Matthias Corvinus

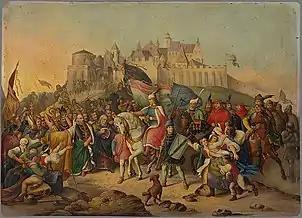
"King Matthias' arrival in Buda" – a painting by Henrik Weber

King Ladislaus died childless in 1457. His elder sister, Anna, and her husband, William III, Landgrave of Thuringia, laid claim to his inheritance but received no support from the Estates. The Diet of Hungary was convoked to Pest to elect a new king in January. Pope Calixtus III's legate Cardinal Juan Carvajal, who had been John Hunyadi's admirer, began openly campaigning for Matthias.